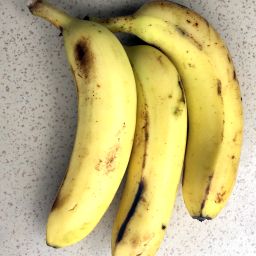
Fruit: Banana
Quality: Good